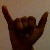
The image shows a hand gesture representing the letter 'Y' in Indian Sign Language.